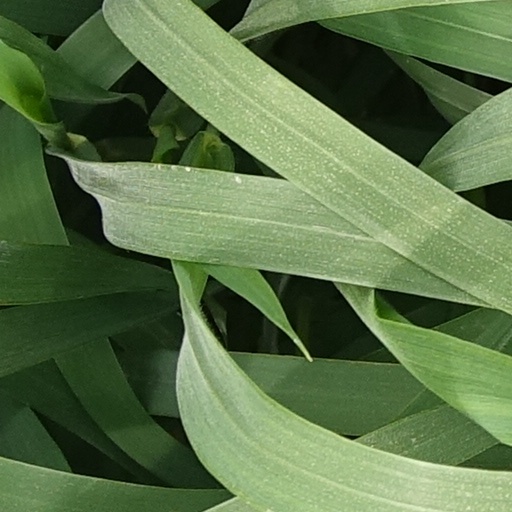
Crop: wheat